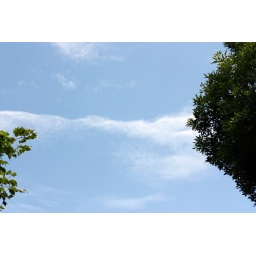
7.7.10 pictures around home 'cause I ain't got a car today